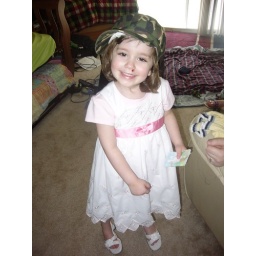
Aurora in Asa's hat and her easter dress